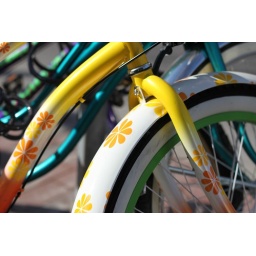
A couple of street bikes parked in downtown Ann Arbor.